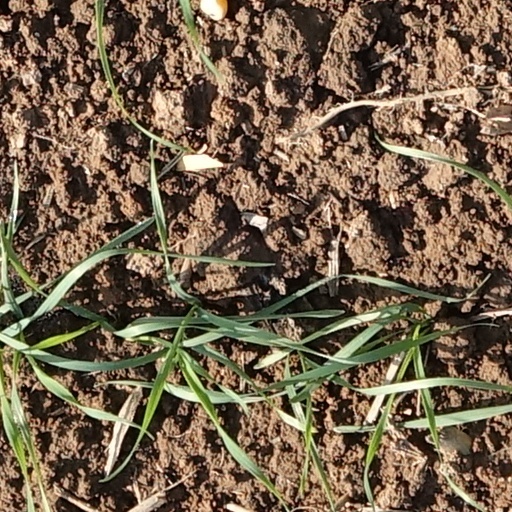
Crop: wheat